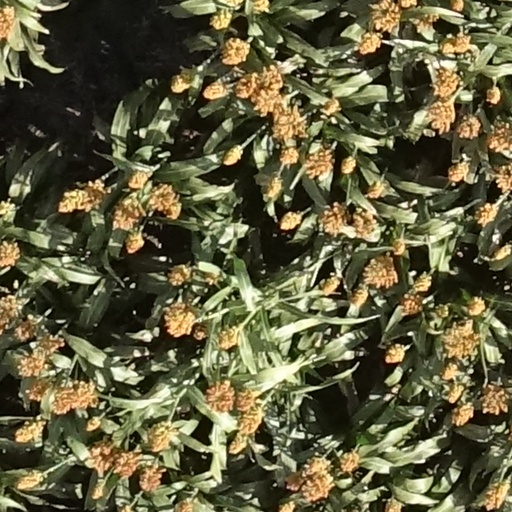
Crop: sorghum